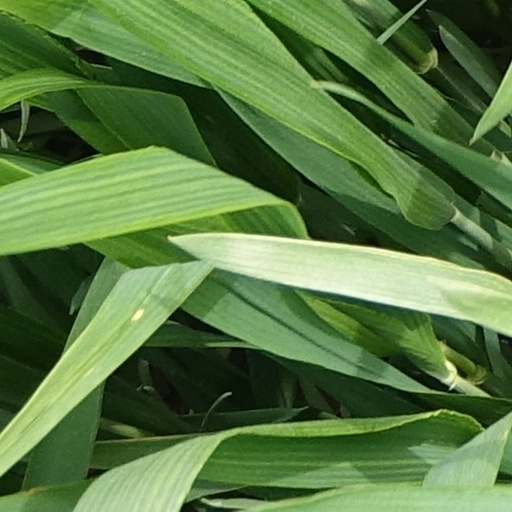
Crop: wheat